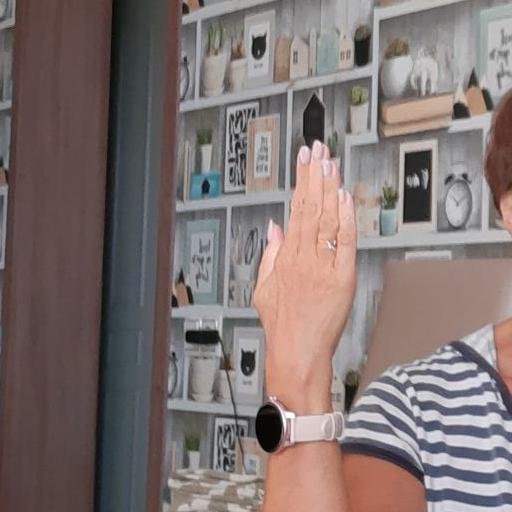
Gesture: stop_inverted